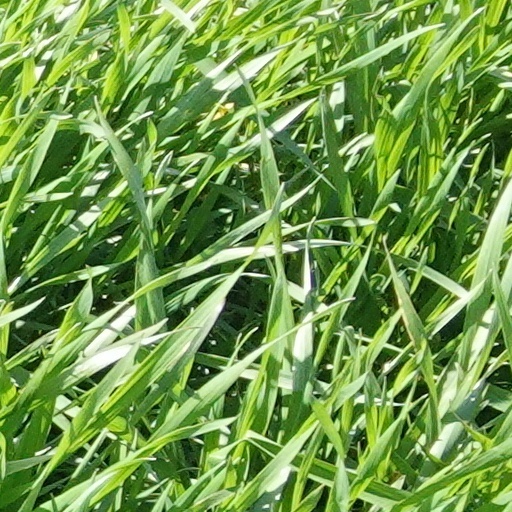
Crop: wheat